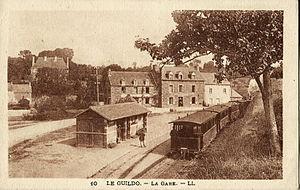
Carte postale ancienne éditée par LL, n°10
Les chemins de fer des Côtes-du-Nord sont un ancien réseau ferroviaire départemental à voie métrique. Composées de 19 lignes, ces voies ferrées d'intérêt local quadrillaient le département des Côtes-du-Nord, en Bretagne. Avec ses 452 km, ce fut l'un des plus grands réseaux départementaux de France. Il doit en partie sa renommée aux nombreux ponts et viaducs construits par l'audacieux ingénieur en chef Louis Harel de la Noë.
Saint-Cast-le-Guildo [sɛ̃.ka.lə.gildo] est une commune française située sur la Côte d'Émeraude dans le département des Côtes-d'Armor, dans la région Bretagne, en France.